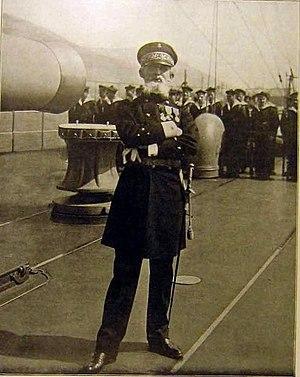
L'amiral Guépratte pendant son passage en méditerrané.